Scott Redding

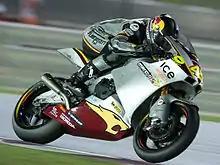
Redding at the 2010 Qatar Grand Prix

Redding signed with new team Marc VDS Racing Team in the Moto2 600cc class for 2010, having grown too big to continue competing in the 125cc class. He struggled in the initial pre-season tests, but was more competitive in later ones. Redding struggled at the beginning of the season, but improved to finish fourth in the British Grand Prix at Silverstone and became the youngest rider ever to score a podium finish in the 250cc/Moto2 class by finishing third in Indianapolis.